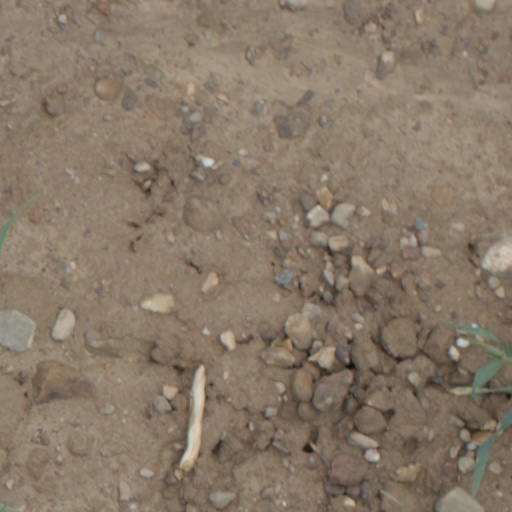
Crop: wheat